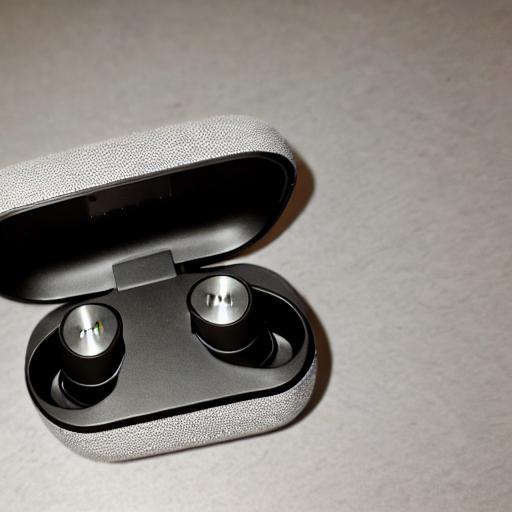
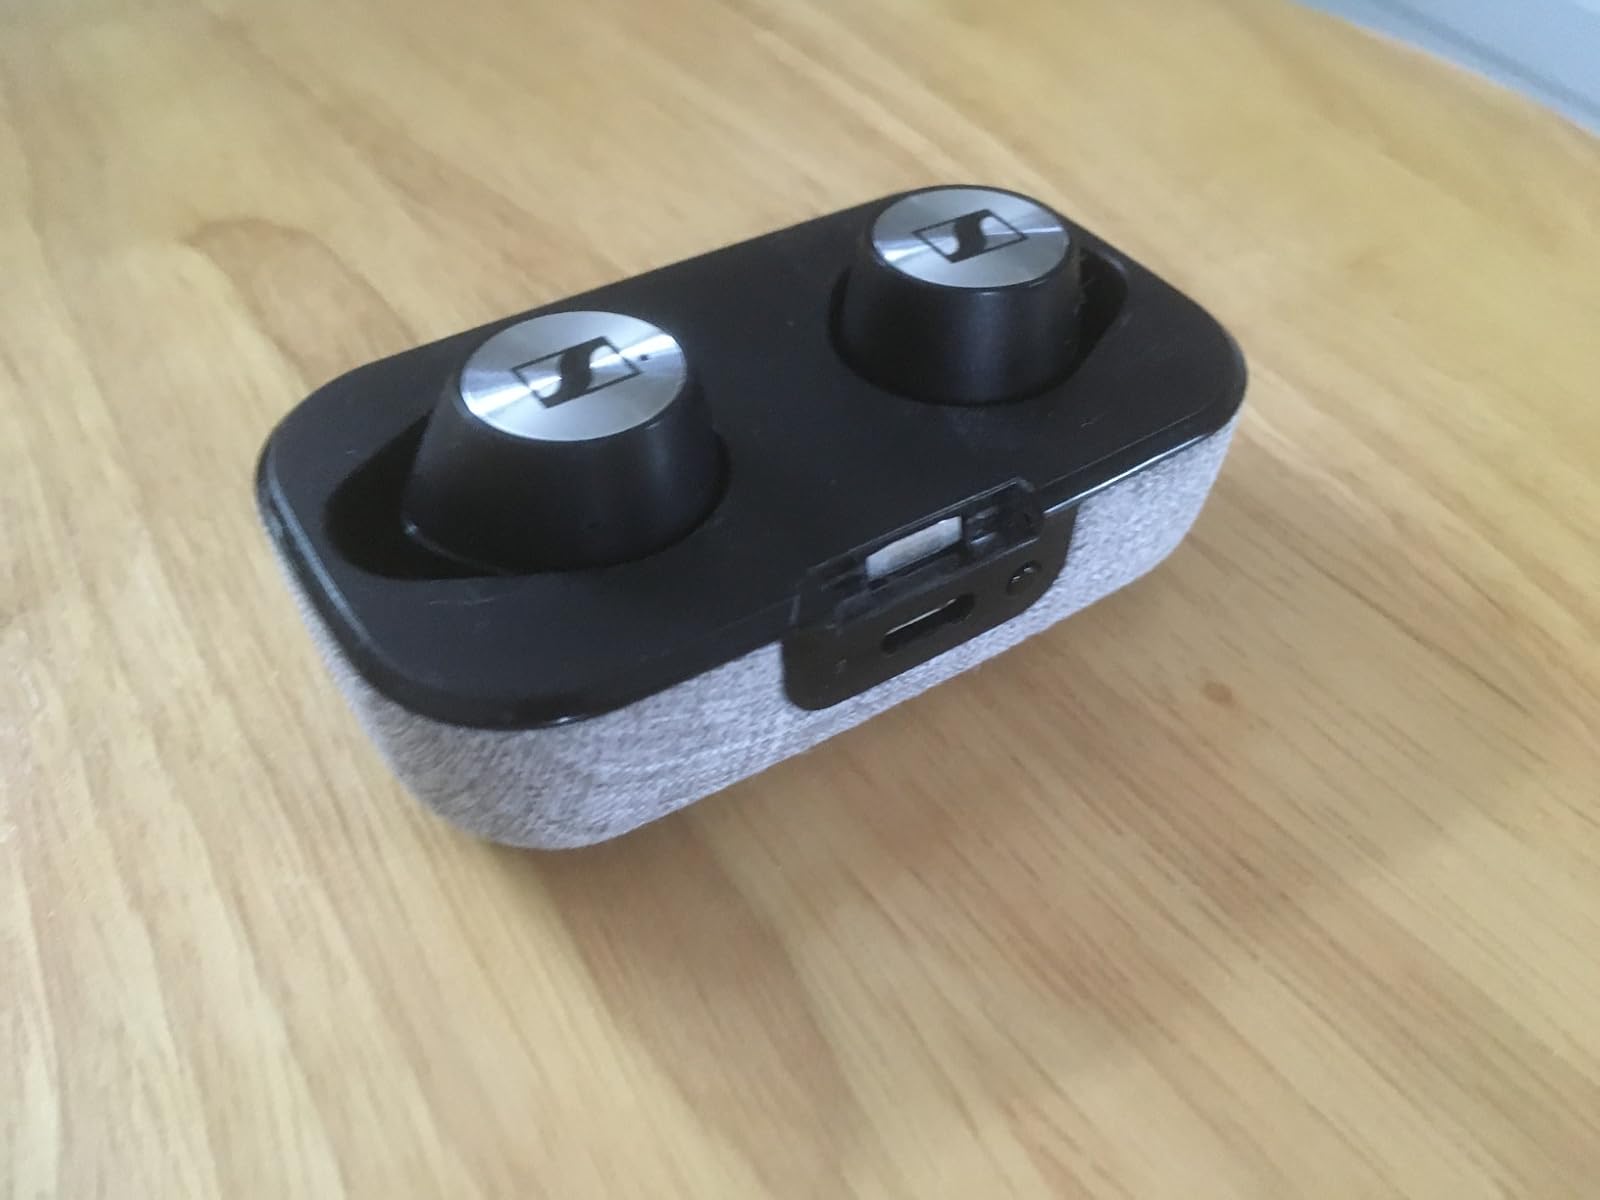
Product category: earbuds
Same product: no